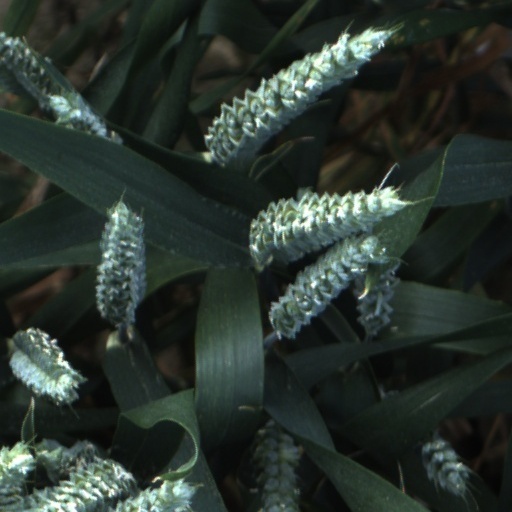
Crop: wheat